William Whiston

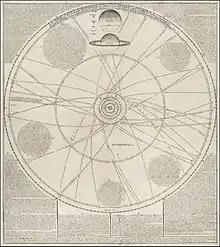
Solar System chart by William Whiston and John Senex

Whiston began lecturing on natural philosophy in London. He gave regular courses at coffee houses, particularly Button's, and also at the Censorium, a set of riverside meeting rooms in London run by Richard Steele. At Button's, he gave courses of demonstration lectures on astronomical and physical phenomena, and Francis Hauksbee the younger worked with him on experimental demonstrations. His passing remarks on religious topics were sometimes objected to, for example by Henry Newman writing to Steele.